Sky position (RA, Dec in degrees): 174.382, 6.941
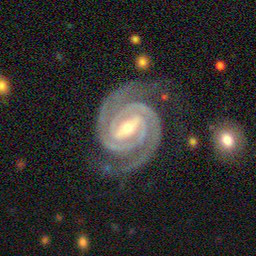
Galaxy morphology: Barred Spiral Galaxies